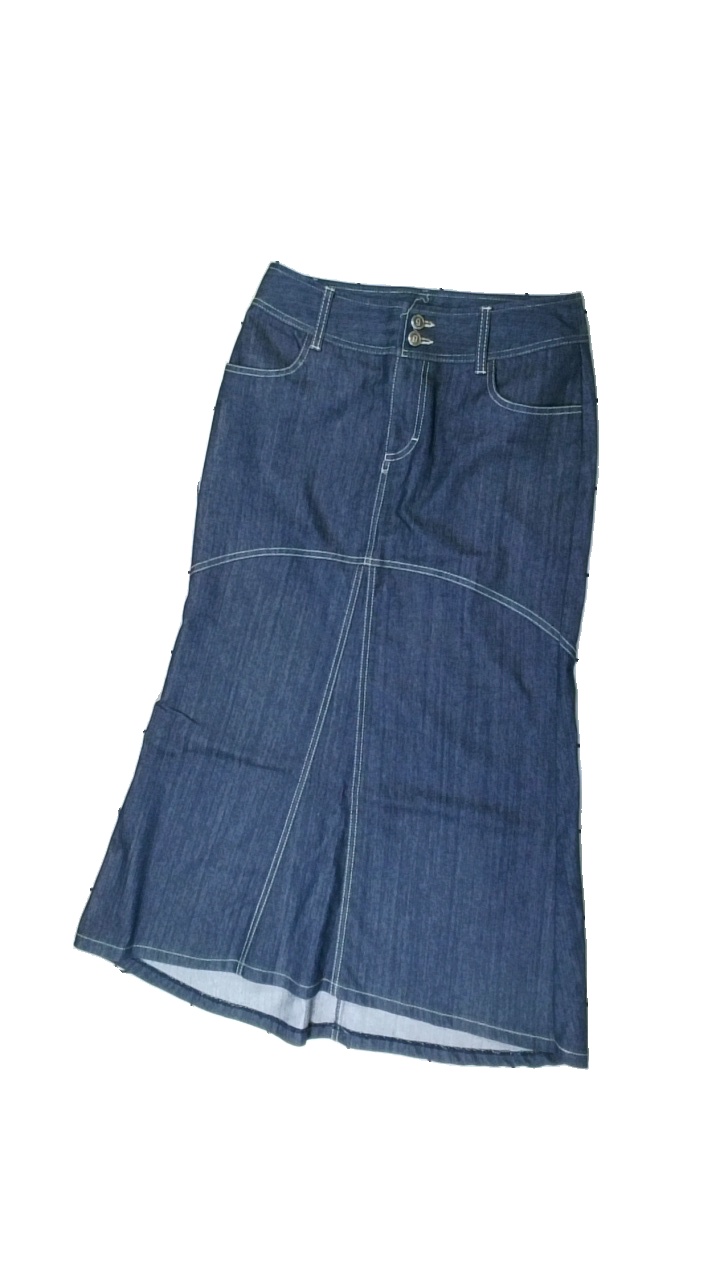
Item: Skirt (Ladies)
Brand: Gina Tricot
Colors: Blue
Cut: Regular
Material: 77% cotton, 23% polyester
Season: All
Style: Denim
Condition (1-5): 4
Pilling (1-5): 4
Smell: Minor
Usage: Reuse
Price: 50-100